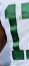
Number: 1